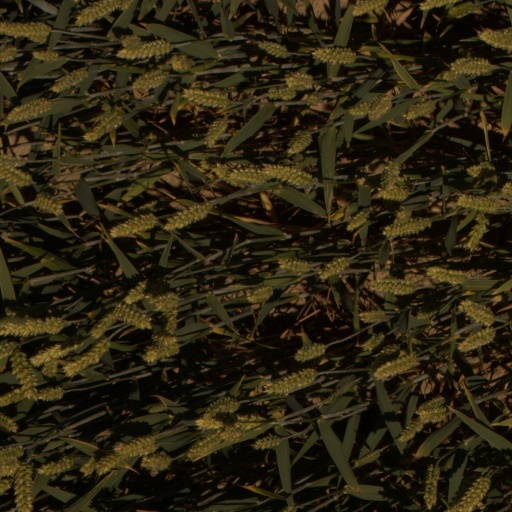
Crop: wheat